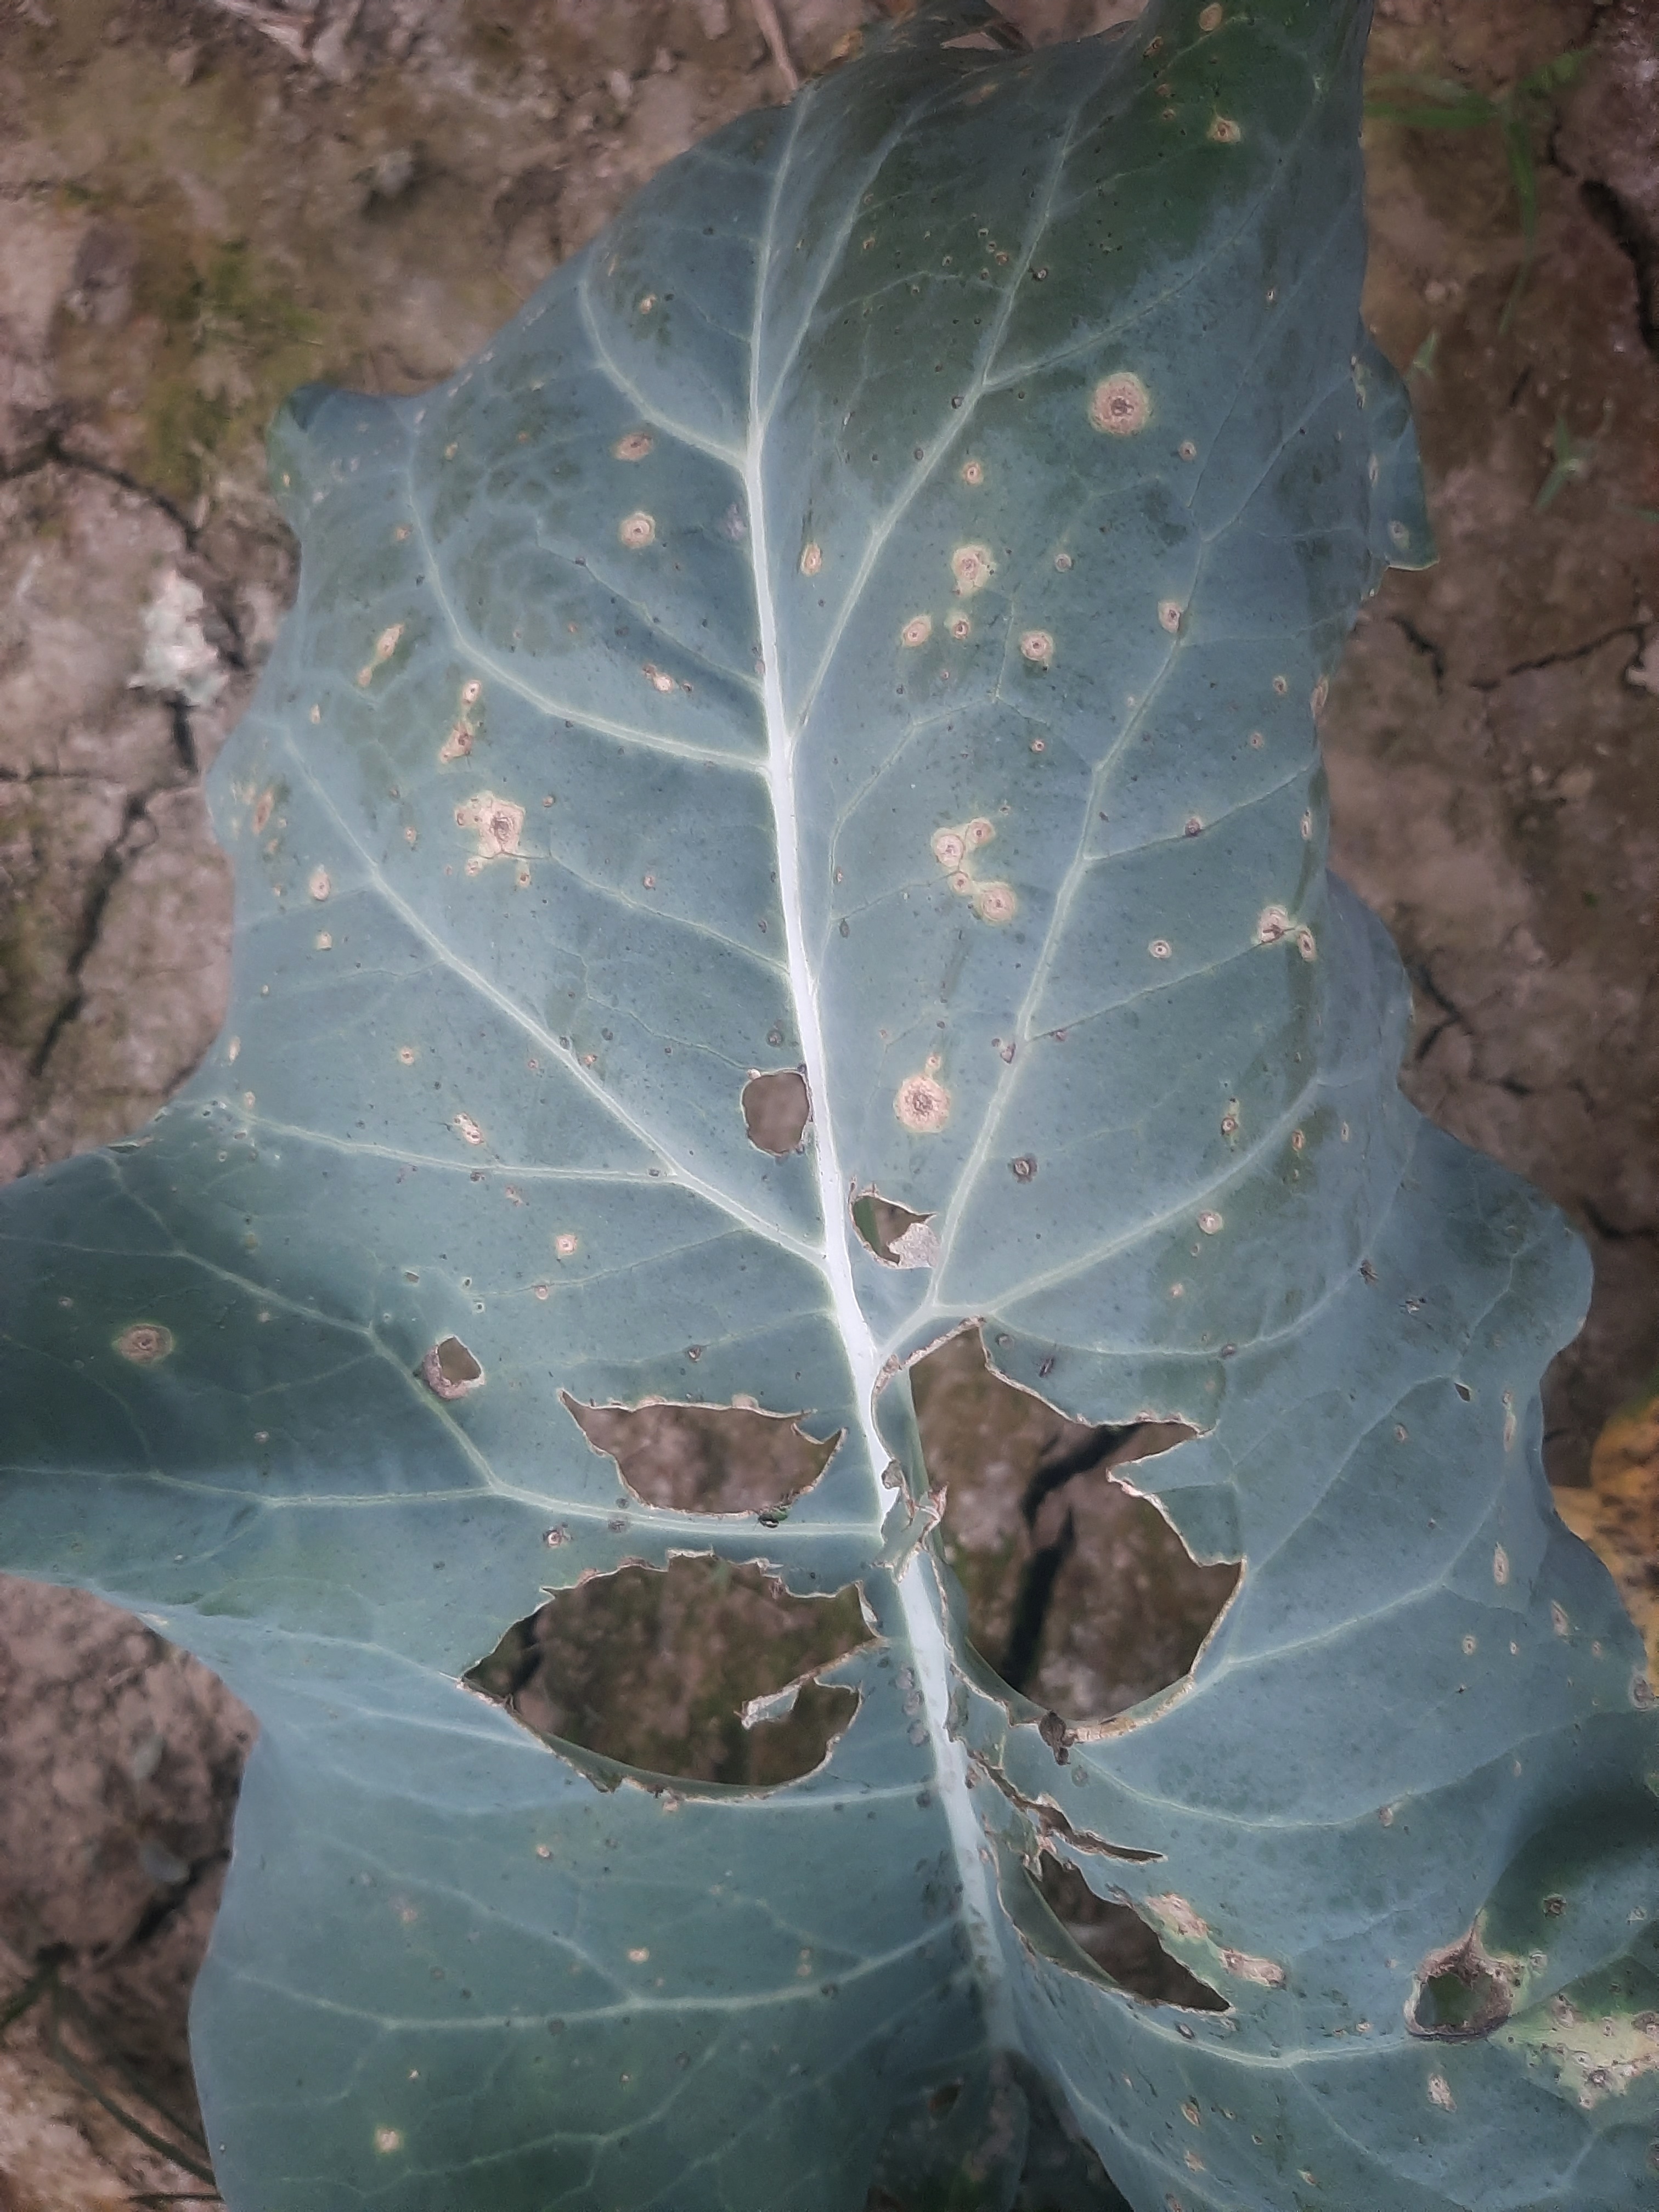
Label: Black Rot